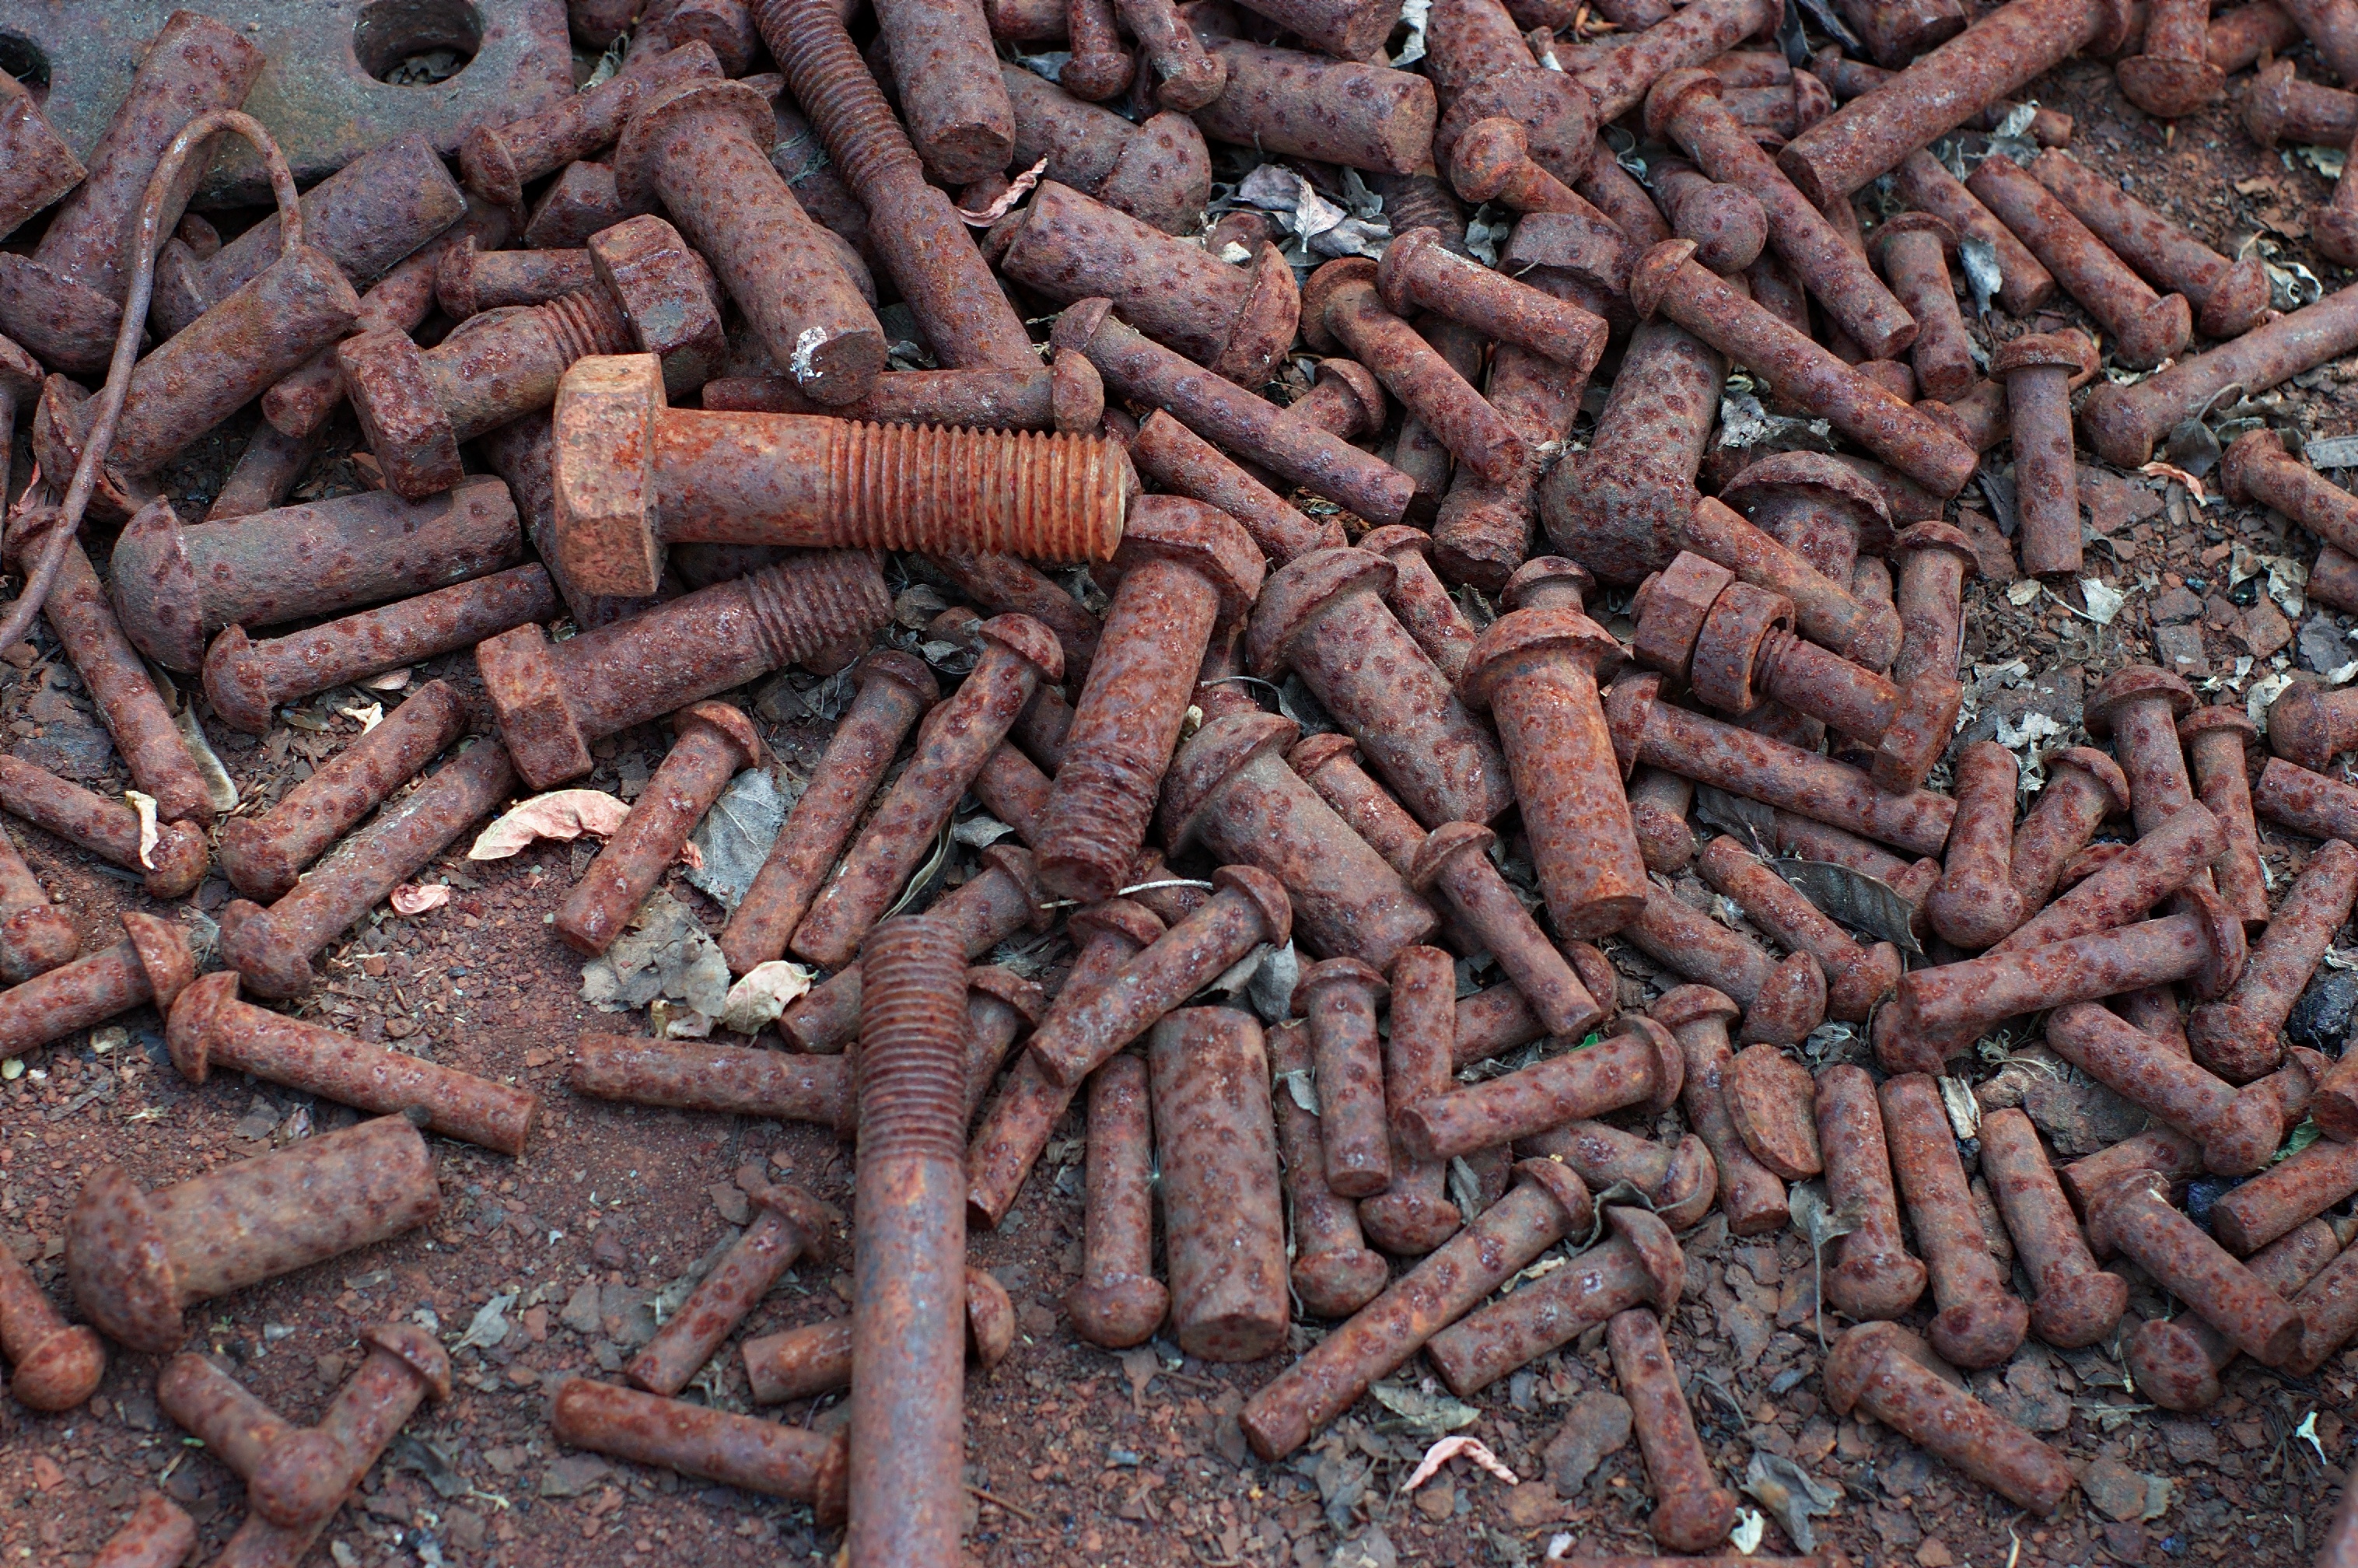
wood, food, produce, soil, decay, 50mm, rawtherapee, germany, deutschland, berlin, pentax, lenstagged, steffenzahn, rustyandcrusty, k100d, justpentax, fa50, fa50mm, smcpentaxfa11450mm, pentaxfa50mm, smcpfa50mmf14, flavor, ringed worm